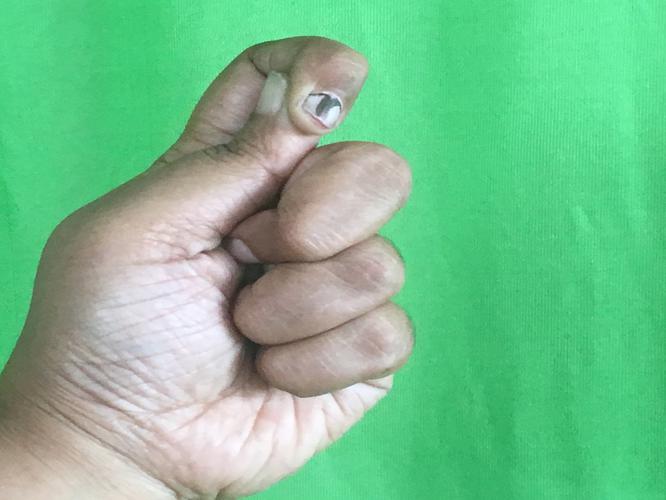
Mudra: Kapith
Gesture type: single_hand